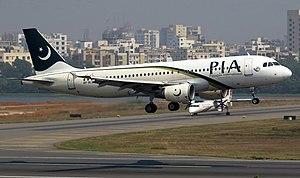
Le 22 mai 2020, l'Airbus A320 assurant le vol Pakistan International Airlines 8303, un vol intérieur entre Lahore et Karachi, au Pakistan, s'écrase dans un quartier résidentiel de Karachi proche de l'aéroport. Le pilote avait remis les gaz après une première tentative d'atterrissage et émis un message de détresse. Il y avait 99 personnes à bord dont huit membres d'équipage. Avec 97 morts, c'est la troisième catastrophe aérienne la plus meurtrière de l'histoire du Pakistan après celles des vols Bhoja Air 213 et Airblue 202, survenues quelques années auparavant.